Neutering

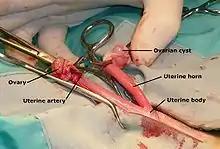
Feline uterus

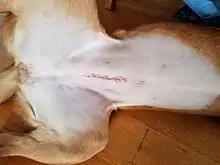
Closed spaying incision on a female dog, taken 24 hours after surgery

Spaying is the surgical removal of the ovaries and sometimes uterus in female animals. It is commonly performed as a method of birth control and behavior modification.